Jet (band)

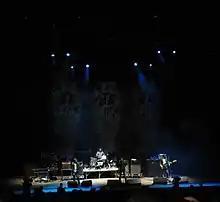
Jet performing live (2004)

In a video on their website band members talked about writing and recording songs at Atlantic Sound Studios in New York City; Chris quipped: "We've got to stop writing; we got too many songs." Jet returned to Australia to play a show in Melbourne on 17 December to debut new material, "Goodbye Hollywood", "Walk", "Start the Show", "Black Hearts", "She's a Genius", "Seventeen", and "Beat On Repeat". Muncey expressed that he "really, really loves the song 'Seventeen'... I think is sort of a step forward for us songwriting-wise. It's sorta got everything wrapped into one, a storyline, and sad to say melancholy. It's rock and roll, it's rocking, it's got all these other albums to it, you know, so I find it really interesting."